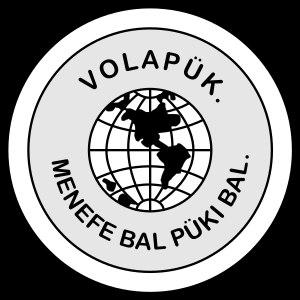
Le volapük est une langue construite créée en 1879-1880 par Johann Martin Schleyer, un prêtre catholique allemand, qui lors d'une insomnie sentit que Dieu lui commandait de créer une langue auxiliaire internationale. Des congrès de volapük eurent lieu en 1884, 1887 et 1889. Après un rapide développement, la langue perd rapidement un grand nombre de locuteurs au profit de l'espéranto. Malgré cela, le volapük survit, réformé dans les années 1920 sous l'impulsion d'Arie de Jong. Aujourd'hui, il existe quelques dizaines de volapükistes, actifs surtout sur internet.